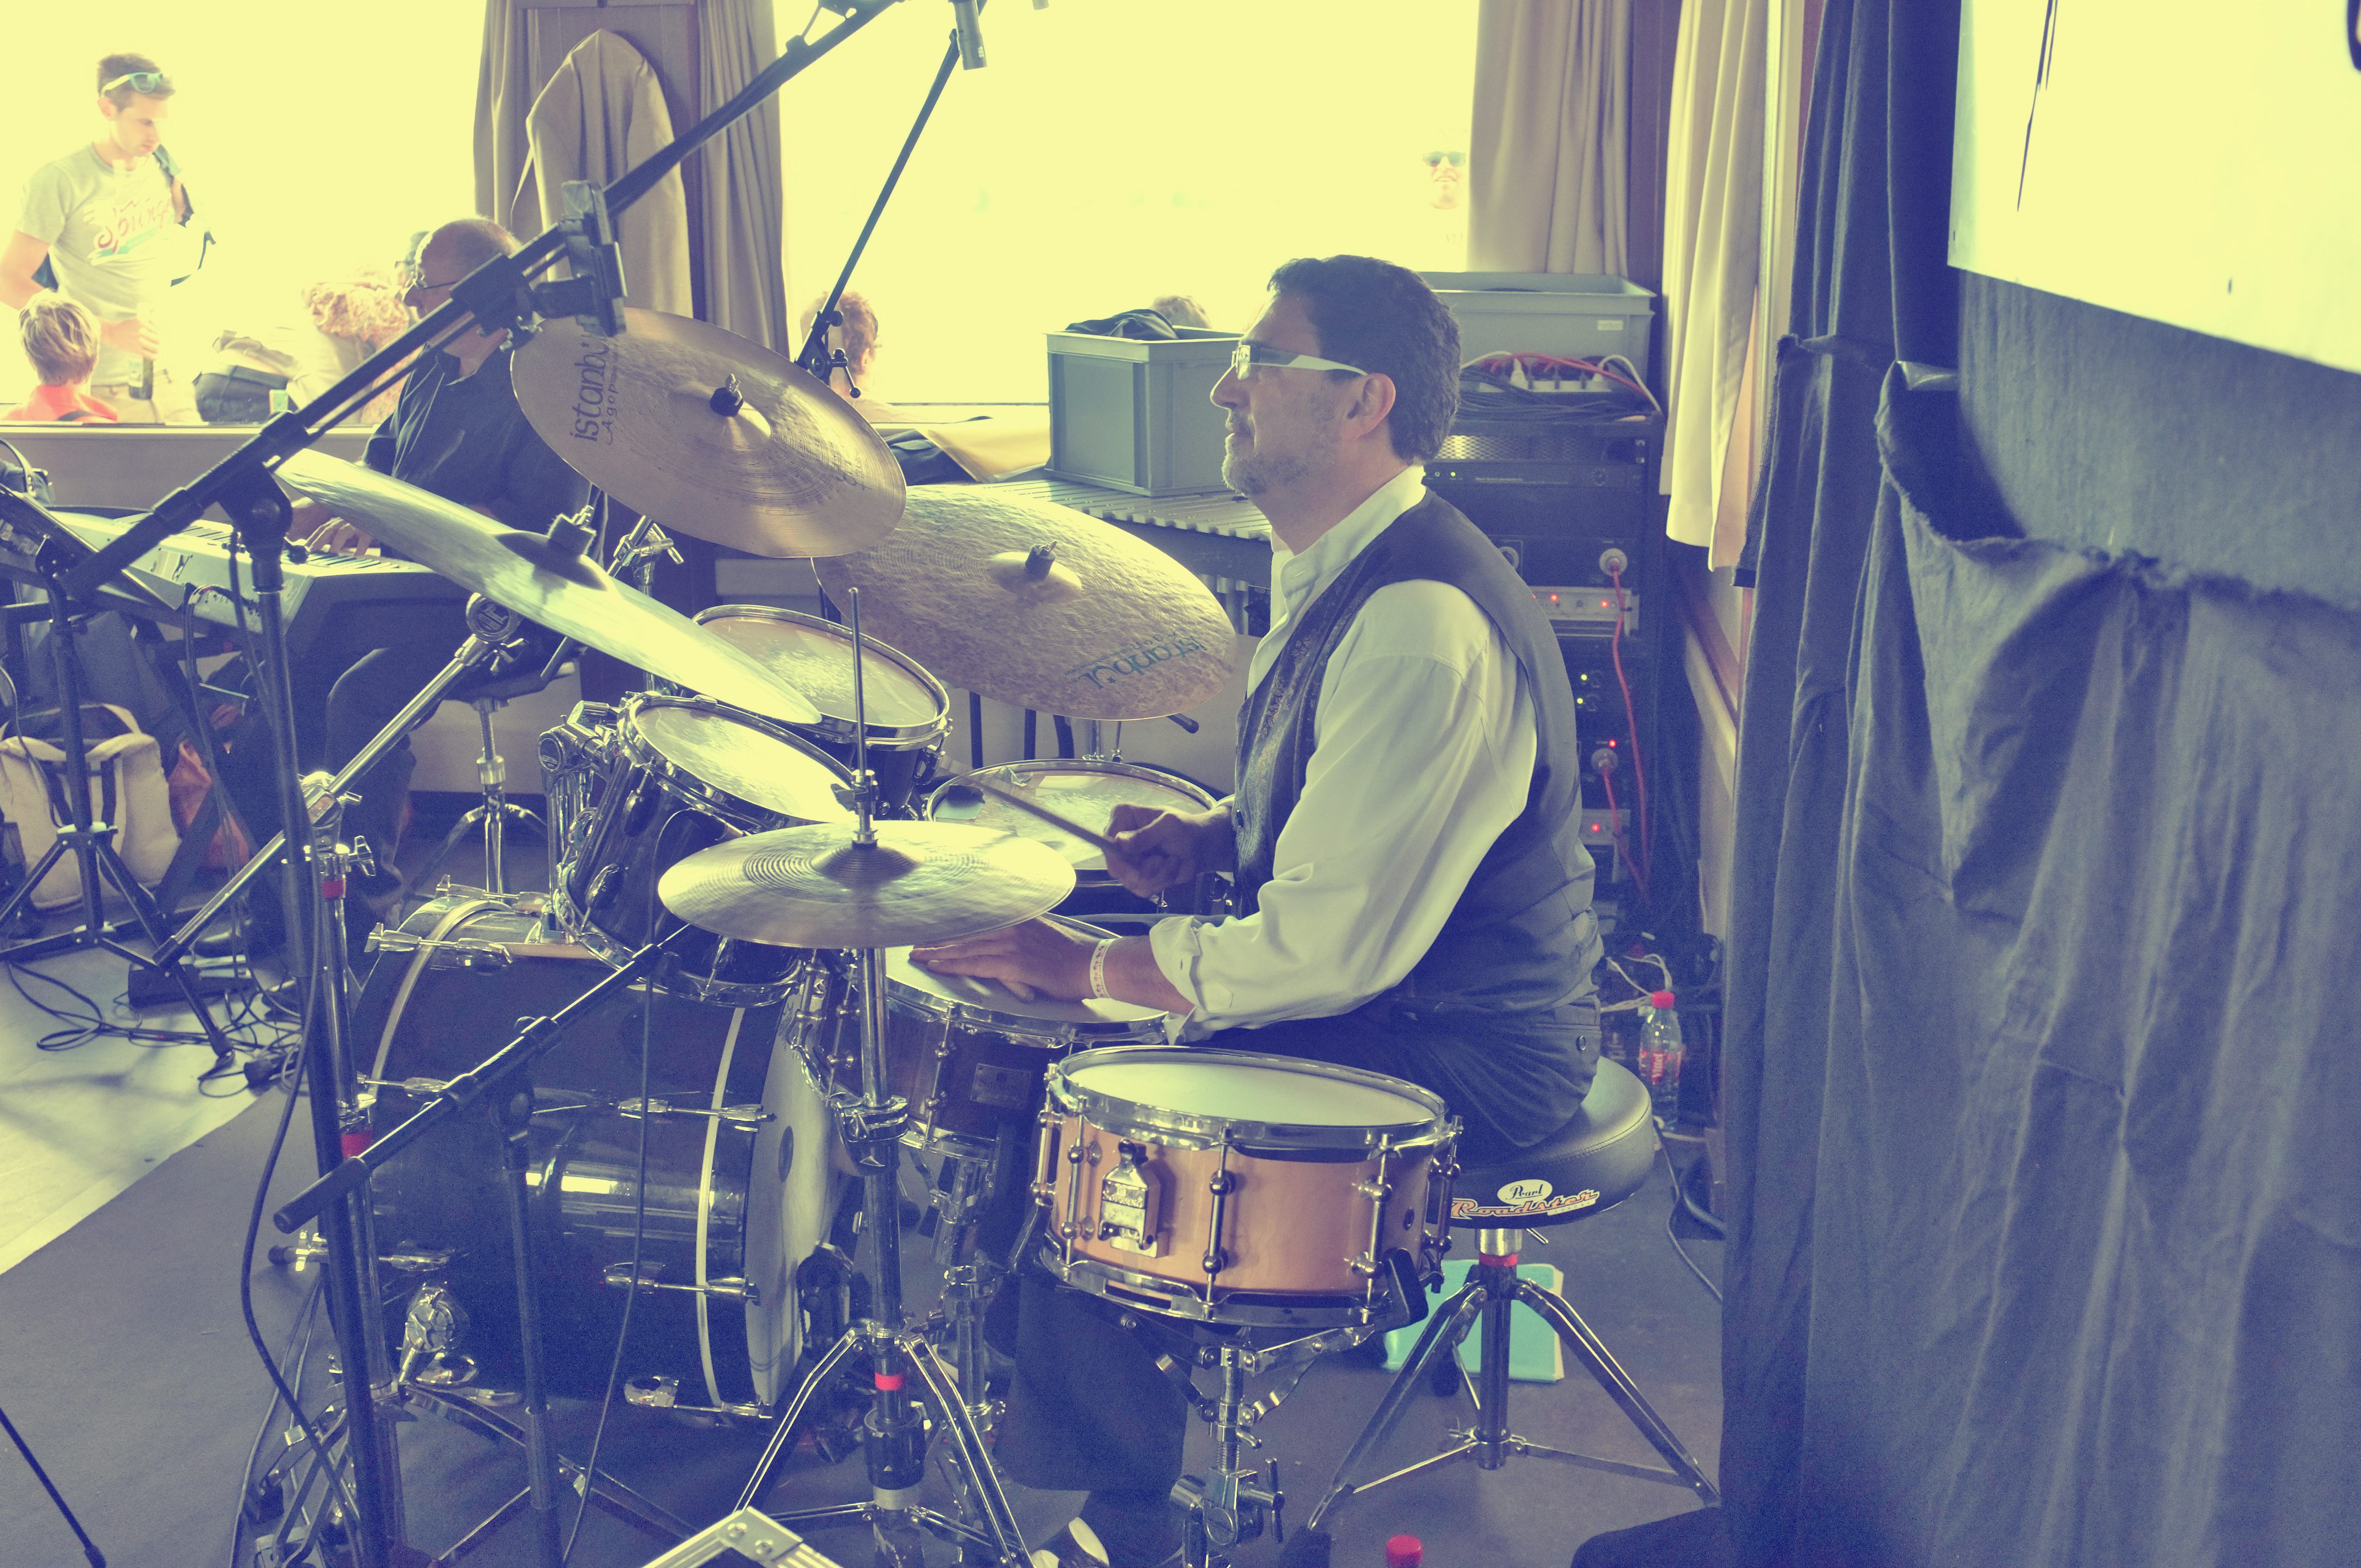
boat, street, urban, fujifilm, musician, drum, jazz, 2012, x100, switzerland, fuji, drums, drummer, montreux, finepixx100, jazzboat, skin head percussion instrument